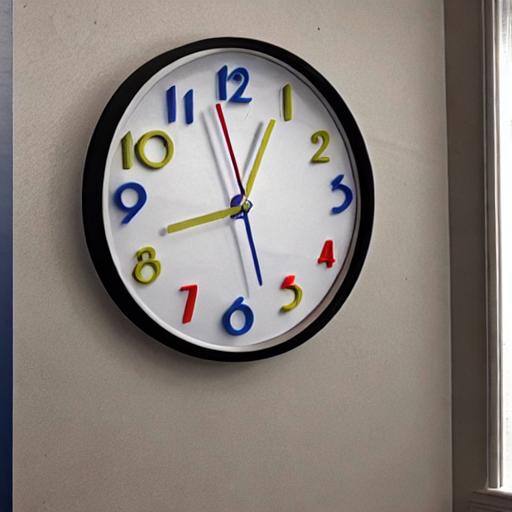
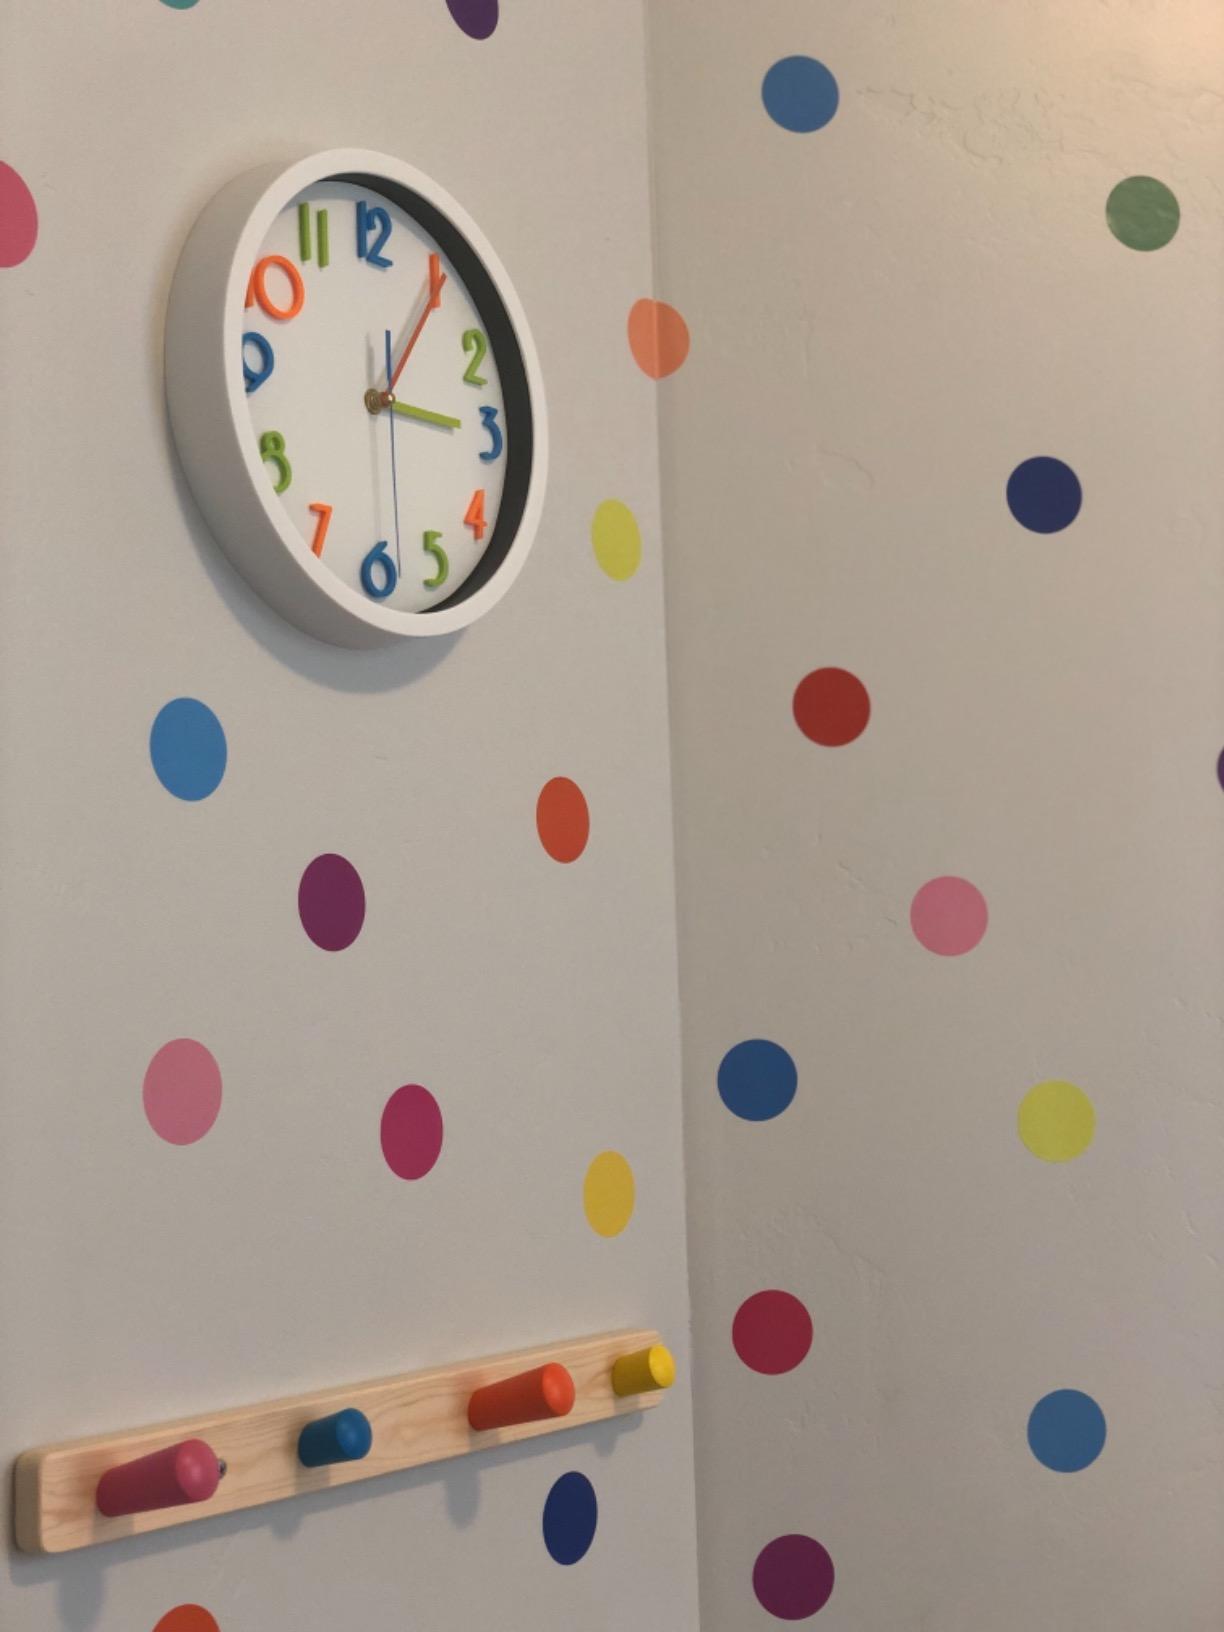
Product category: clock
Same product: no